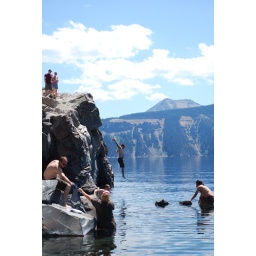
josh rock jumping in crater lake